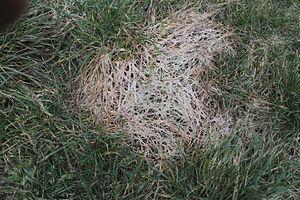
Monographella nivalis dans une pelouse à Brno Komín (République tchèque)
Monographella nivalis est une espèce de champignons ascomycètes de l'ordre des Xylariales. Elle est responsable d'une pourriture de la végétation, appelée « moisissure des neiges », qui affecte celle-ci quand elle reste trop longtemps recouverte d'une couche de neige. Monographella nivalis var. nivalis ne fait pas partie du genre Fusarium, mais ce champignon provoque une maladie évoquant la fusariose sur les épis de blé, raison pour laquelle il est souvent confondu avec les Fusarium.